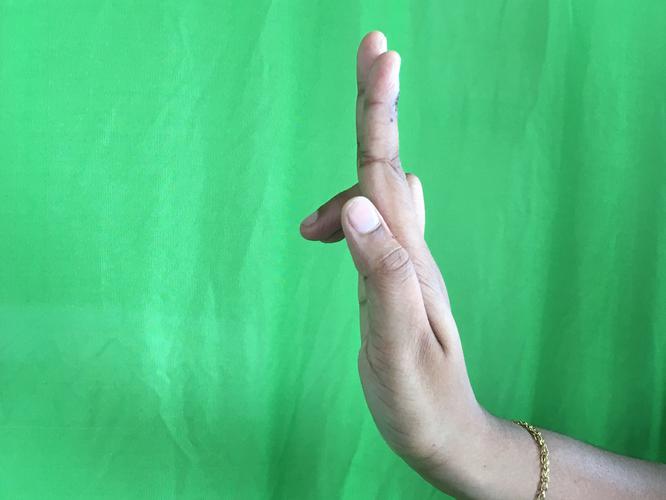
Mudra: Ardhapathaka
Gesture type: single_hand